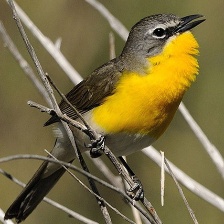
Species: YELLOW BREASTED CHAT
Scientific name: ICTERIA VIRENS